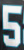
Number: 5